Marine sediment

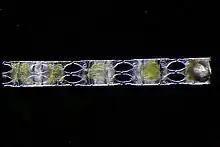

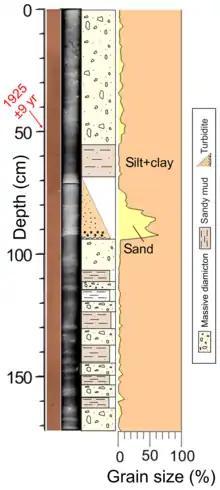
Example of a sediment core - with line scan and X-ray image.

Bioturbation is the reworking of sediment by animals or plants. These include burrowing, ingestion, and defecation of sediment grains. Bioturbating activities have a profound effect on the environment and are thought to be a primary driver of biodiversity. The formal study of bioturbation began in the 1800s by Charles Darwin experimenting in his garden. The disruption of aquatic sediments and terrestrial soils through bioturbating activities provides significant ecosystem services. These include the alteration of nutrients in aquatic sediment and overlying water, shelter to other species in the form of burrows in terrestrial and water ecosystems, and soil production on land.